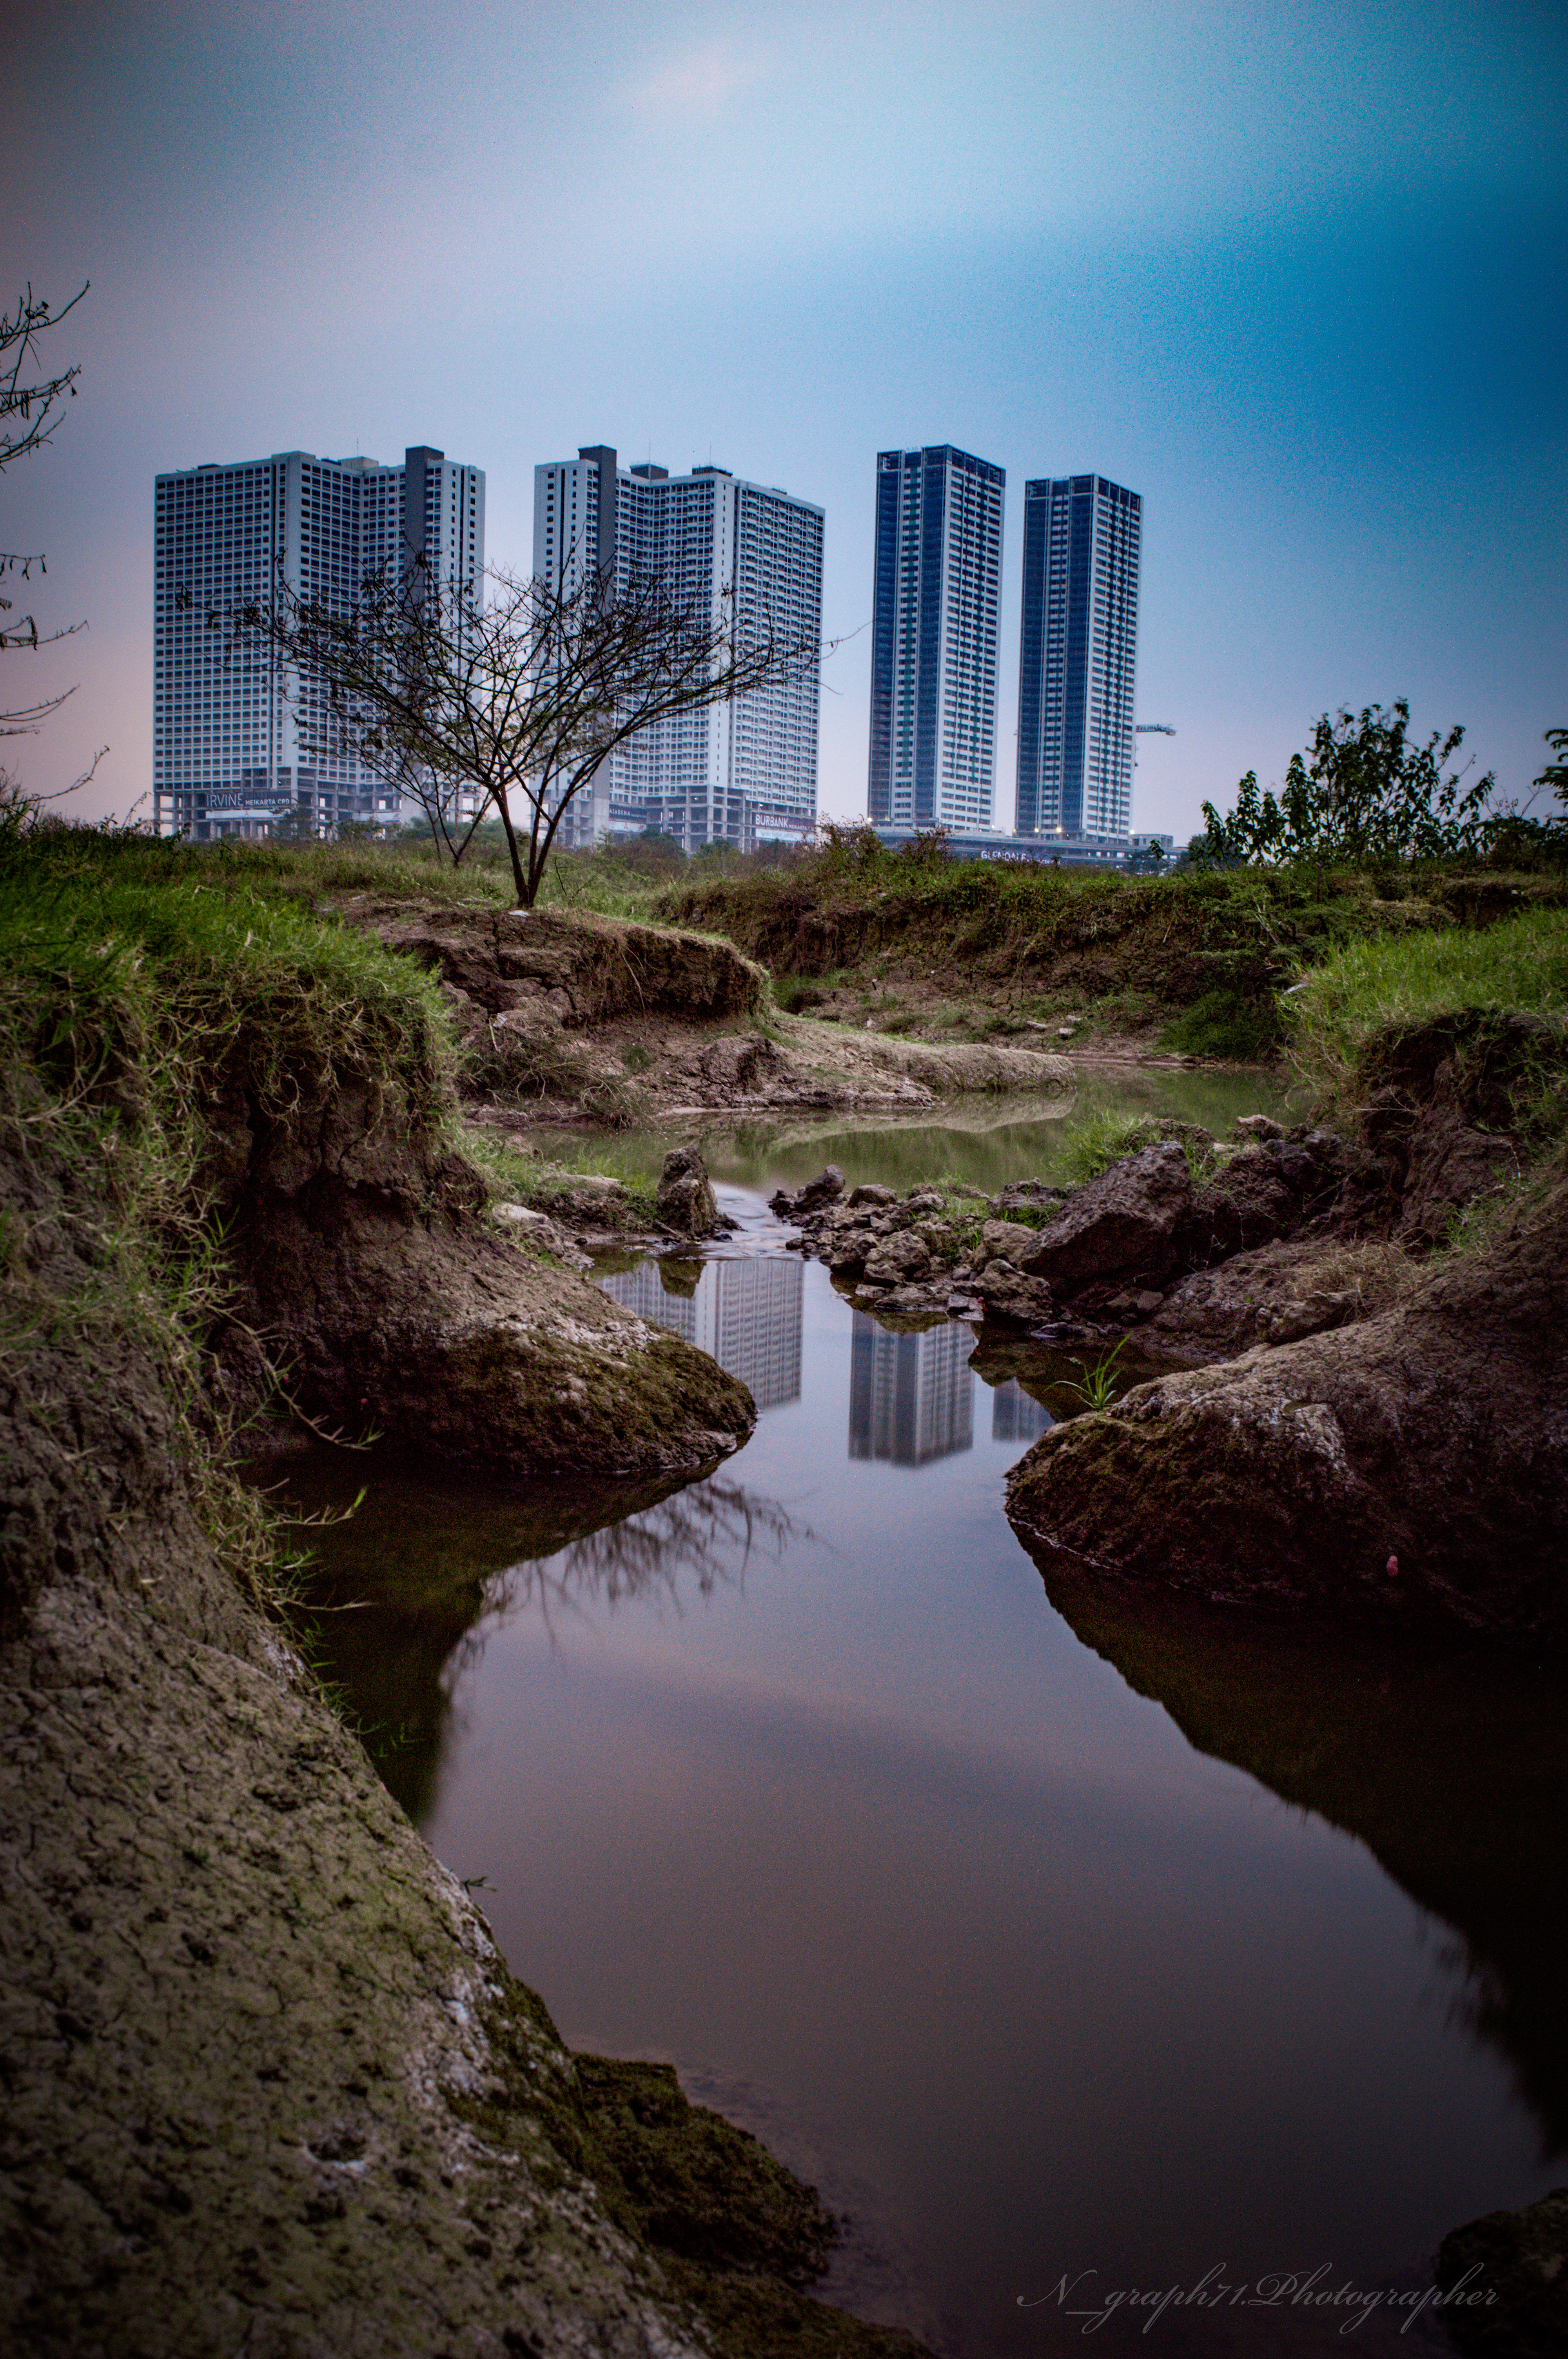
natural, water, reflection, nature, sky, natural landscape, water resources, river, tree, watercourse, waterway, rock, cloud, architecture, landscape, grass, reflecting pool, city, plant, wildlife, bank, channel